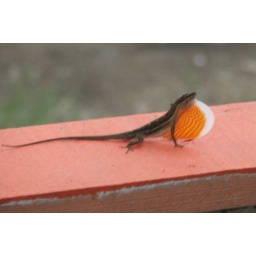
Dozens of these beautiful little lizards scamper around our backyard, jumping from tree branch to porch rails.